Wedding cake

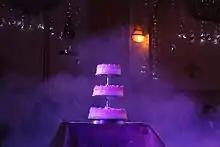
Wedding cake from Cairo

Wedding cakes have been present at wedding ceremonies for centuries. They were not always the focus of the event and often came in different forms, like pies or bread. There has always been a lot of symbolism associated with the wedding cake. The earliest known sweet wedding cake is known as a Banbury cake, which became popular in 1655.